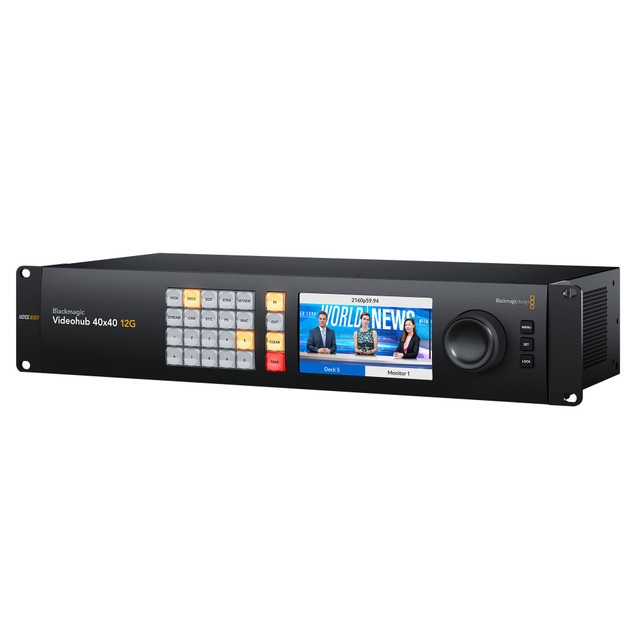
Blackmagic Design Videohub 40x40 12G
Blackmagic Design Videohub 40x40 12G: High-Performance Zero-Latency Video Routing The Blackmagic Videohub 40x40 12G is an advanced, zero-latency video router designed for professional broadcast, live production, and post-production environments. With the ability to handle any combination of SD, HD, and Ultra HD video formats simultaneously , this powerful router provides seamless video distribution, instant switching, and high-performance connectivity for complex multi-camera workflows. Equipped with 40 independent 12G-SDI inputs and 40 12G-SDI outputs , the Videohub 40x40 12G enables the routing of high-bandwidth video signals up to 2160p60 , making it ideal for high-resolution live broadcasts, television studios, and large-scale post-production setups . The unit is designed to eliminate signal degradation and latency , ensuring broadcast-quality video transmission without delays . With redundant power supplies and reference connections , the Videohub 40x40 12G is built for maximum reliability in mission-critical environments . Housed in a compact 2RU rack-mountable chassis , it provides a space-efficient and robust video routing solution for modern broadcast and production facilities. The router features a full HD LCD display , allowing users to preview video signals in real-time before routing. The intuitive interface includes direct button selection and a large spin knob with an electronic clutch , offering precise and responsive control. SDI re-clocking ensures optimal signal integrity, while external Ethernet control enables integration into remote or software-based routing systems. Key Features of the Blackmagic Design Videohub 40x40 12G Advanced Zero-Latency Video Routing Instant video switching with zero-latency signal distribution for live production and broadcasting. Supports simultaneous routing of SD, HD, and Ultra HD formats for flexible workflows. Ensures seamless integration into multi-resolution environments . 40 x 12G-SDI Inputs and 40 x 12G-SDI Outputs Handles high-resolution video formats up to 2160p60 , making it ideal for Ultra HD live production . Supports uncompressed video signals , ensuring maximum image quality. High-speed SDI routing for multi-camera workflows, broadcasting, and post-production studios . Redundant Power and Reference Connections for Reliability Dual power supply inputs ensure continuous operation and failover protection . Includes reference signal input for synchronization with external broadcast systems. Compact 2RU Rack-Mountable Design Fits seamlessly into broadcast racks and production studios without occupying excessive space. Provides professional-grade durability and heat management for continuous operation. Large Full HD LCD with Real-Time Video Preview Built-in video monitoring allows users to preview signals before routing. Clear on-screen labels and video format information for easy navigation. Intuitive Control with Direct Button Selection and Spin Knob Direct button selection for fast and precise routing. Large spin knob with an electronic clutch for responsive and tactile navigation. SDI Re-Clocking for Signal Integrity Maintains signal quality over long cable runs by eliminating jitter and restoring SDI signals. Ensures optimal video performance for professional broadcast and production workflows. External Ethernet Control for Remote Operation Allows seamless integration with external control systems , software-based routing interfaces, and automation setups. Remote access capabilities enable efficient operation in large-scale production environments. Supports All SDI Video Standards Up to 2160p60 Fully compatible with SD, HD, and Ultra HD video formats . Future-proof design supports high-frame-rate Ultra HD production . A Scalable Video Routing Solution for Professional Workflows The Blackmagic Videohub 40x40 12G is the ultimate video routing solution for live events, television broadcasts, post-production studios, and large-scale production facilities . Whether you're working with multi-camera setups, real-time video feeds, or Ultra HD workflows , this zero-latency SDI router provides the speed, precision, and reliability needed for professional video production. With its advanced control interface, real-time video preview, redundant power supplies, and high-bandwidth 12G-SDI connectivity , the Videohub 40x40 12G ensures unmatched performance, scalability, and efficiency for any modern broadcast or live production environment .
Brand: Blackmagic Design
Category: Electronics > Video > Video Multiplexers